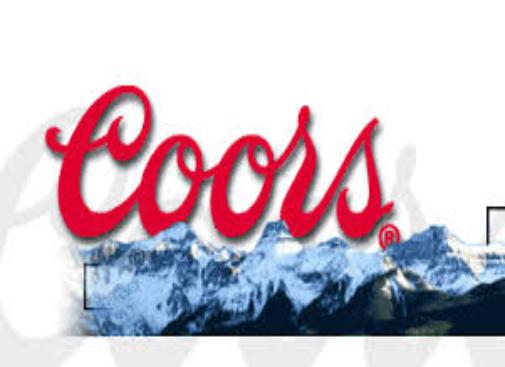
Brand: Coors
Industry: Food